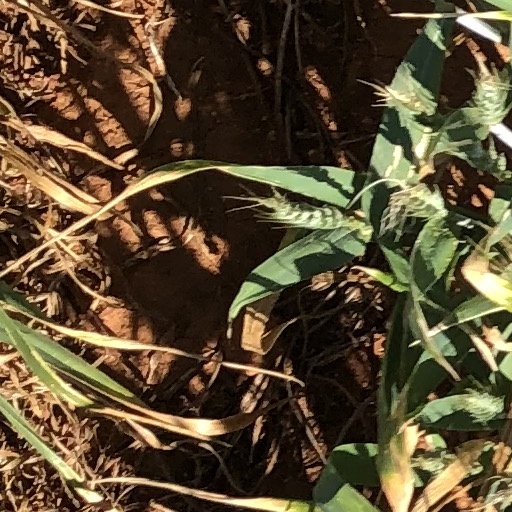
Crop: wheat